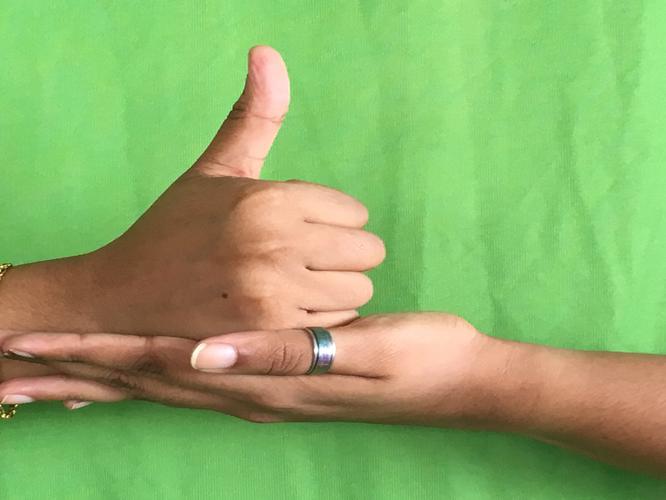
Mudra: Shivalinga
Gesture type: double_hand